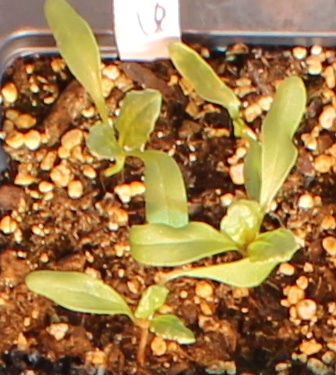
Label: Sugar beet